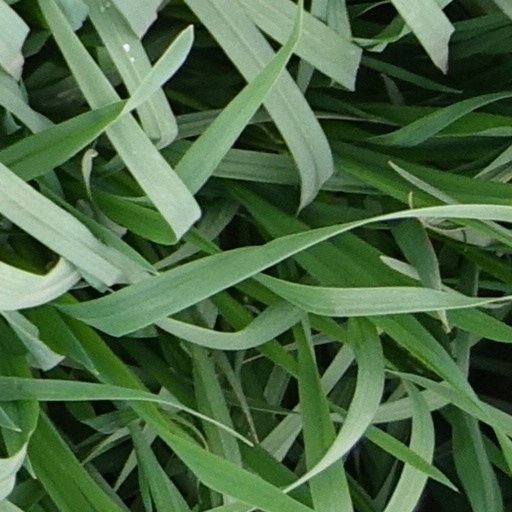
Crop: wheat